Odessa Military District

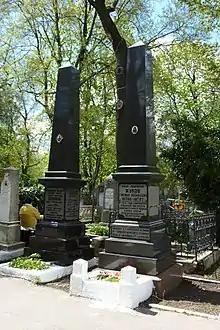
The tombstone of General Colonel Ivan Zakharkin (on the left) on the Second Christian Cemetery in Odesa

The District was reformed on April 23, 1944 with its headquarters at Kirovohrad, which in October 1944 relocated to Odesa. In 1948, 4th Guards Army, with 10th Guards Budapest Rifle Corps (33rd Mech, 59, 86) and 24th Guards Rifle Corps (35 Guards Mech, 180th Rifle Division, 51 Ind Rifle Brigade), plus 82nd Rifle Corps (34th Guards Mech, 28th Guards Rifle, 52 Ind Rifle Brigade) were in the district.